Brian Horrocks

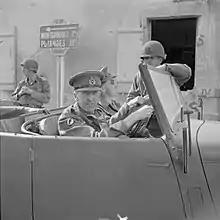
Lieutenant General Brian Horrocks, the newly appointed GOC XXX Corps, in his staff car with American troops in Argentan, 21 August 1944.

It was a year before Horrocks recovered sufficiently to tell Field Marshal Sir Alan Brooke, the Chief of the Imperial General Staff (CIGS), that he was "very anxious to be given another corps". Restored to the acting rank of lieutenant-general in August 1944, he was sent to France to assume command of XXX Corps during the cataclysm engulfing the trapped German 7th Army and 5th Panzer Army in the Falaise Pocket. Montgomery had been dissatisfied with the performance of the corps and its GOC, Gerard Bucknall, a fellow Middlesex Regiment officer, since the landings in Normandy two months earlier. Horrocks retained control of XXX Corps during the advance through Belgium, taking Brussels, and at one point advanced in only six days. Supplies were a constant concern; the major French deep-water ports were still in German hands, and Allied supply lines stretched back to the Normandy beaches. Montgomery's 21st Army Group was by now operating from its ports—twice the distance logistical planners had accounted for—so XXX Corps was diverted towards Antwerp to secure its docks and harbour. The city and port fell to the 11th Armoured Division in early September, but Montgomery halted XXX Corps for resupply short of the wide Albert Canal to the north of the city, which consequently remained in enemy hands. Horrocks regretted this after the war believing that his corps might have advanced another with the fuel available. Although some doubt this could have been achieved without delays, it is now known that XXX Corps was opposed by only one German division, although Allied forces were unaware of this at the time. The pause allowed the Germans to regroup around the Scheldt River, and by the time the Allies resumed their advance, the First Paratroop Army (General Kurt Student) had arrived and set up strong defensive positions along the opposite side of the canal. The task of breaking the strengthened German line, which stretched from Antwerp to the North Sea along the Scheldt River, would fall to the First Canadian Army in the month-long, costly Battle of the Scheldt. By mid-September, XXX Corps had been diverted again, this time to the east.